Lokeren

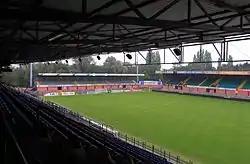
Daknamstadion

Factories in the center continued to operate until the 1980s, when it was decided that all industrial activities should be better located outside the city core. With the decline of the secondary sector from the 1950s onward, large factories in the city center such as "Nijverheidstraat", "Oude Durme", "Hoedhaar", etc. were closed one by one.